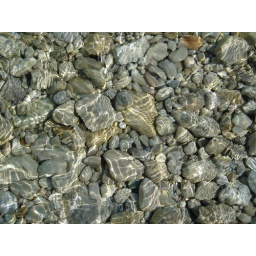
Stones in shallow water on the beach of Lake Huron on Mackinac Island, Michigan